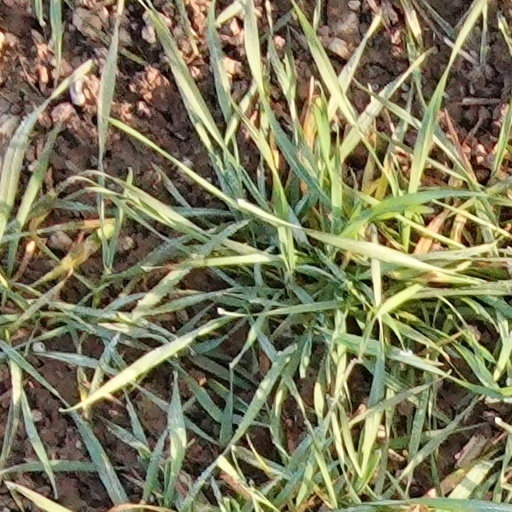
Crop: wheat